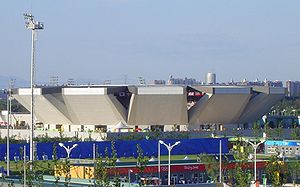
Danmark ved sommer-PL 2008 / Kørestolstennis
Danmark deltog med 39 atleter i 10 sportsgrene ved sommer-PL 2008 i Beijing 6. til 17. september.